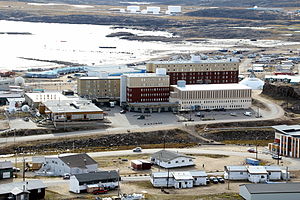
W.G. Brown Building/Astro Hill Complex
W.G. Brown Building/Astro Hill Complex
W.G. Brown Building/Astro Hill Complex er et stort bygningskompleks i Iqaluit, Nunavut. Det er den største og med et etage antal på otte, er det blandt de højeste bygninger i hovedstaden. Bygningen huser både kommercielle, offentlige og private elementer. De kommercielle elementer omfatter 12.000 kvadratmeter butiksareal. Notable lejere er blandt andet CBC North, Frobisher Inn og Astro Theater.